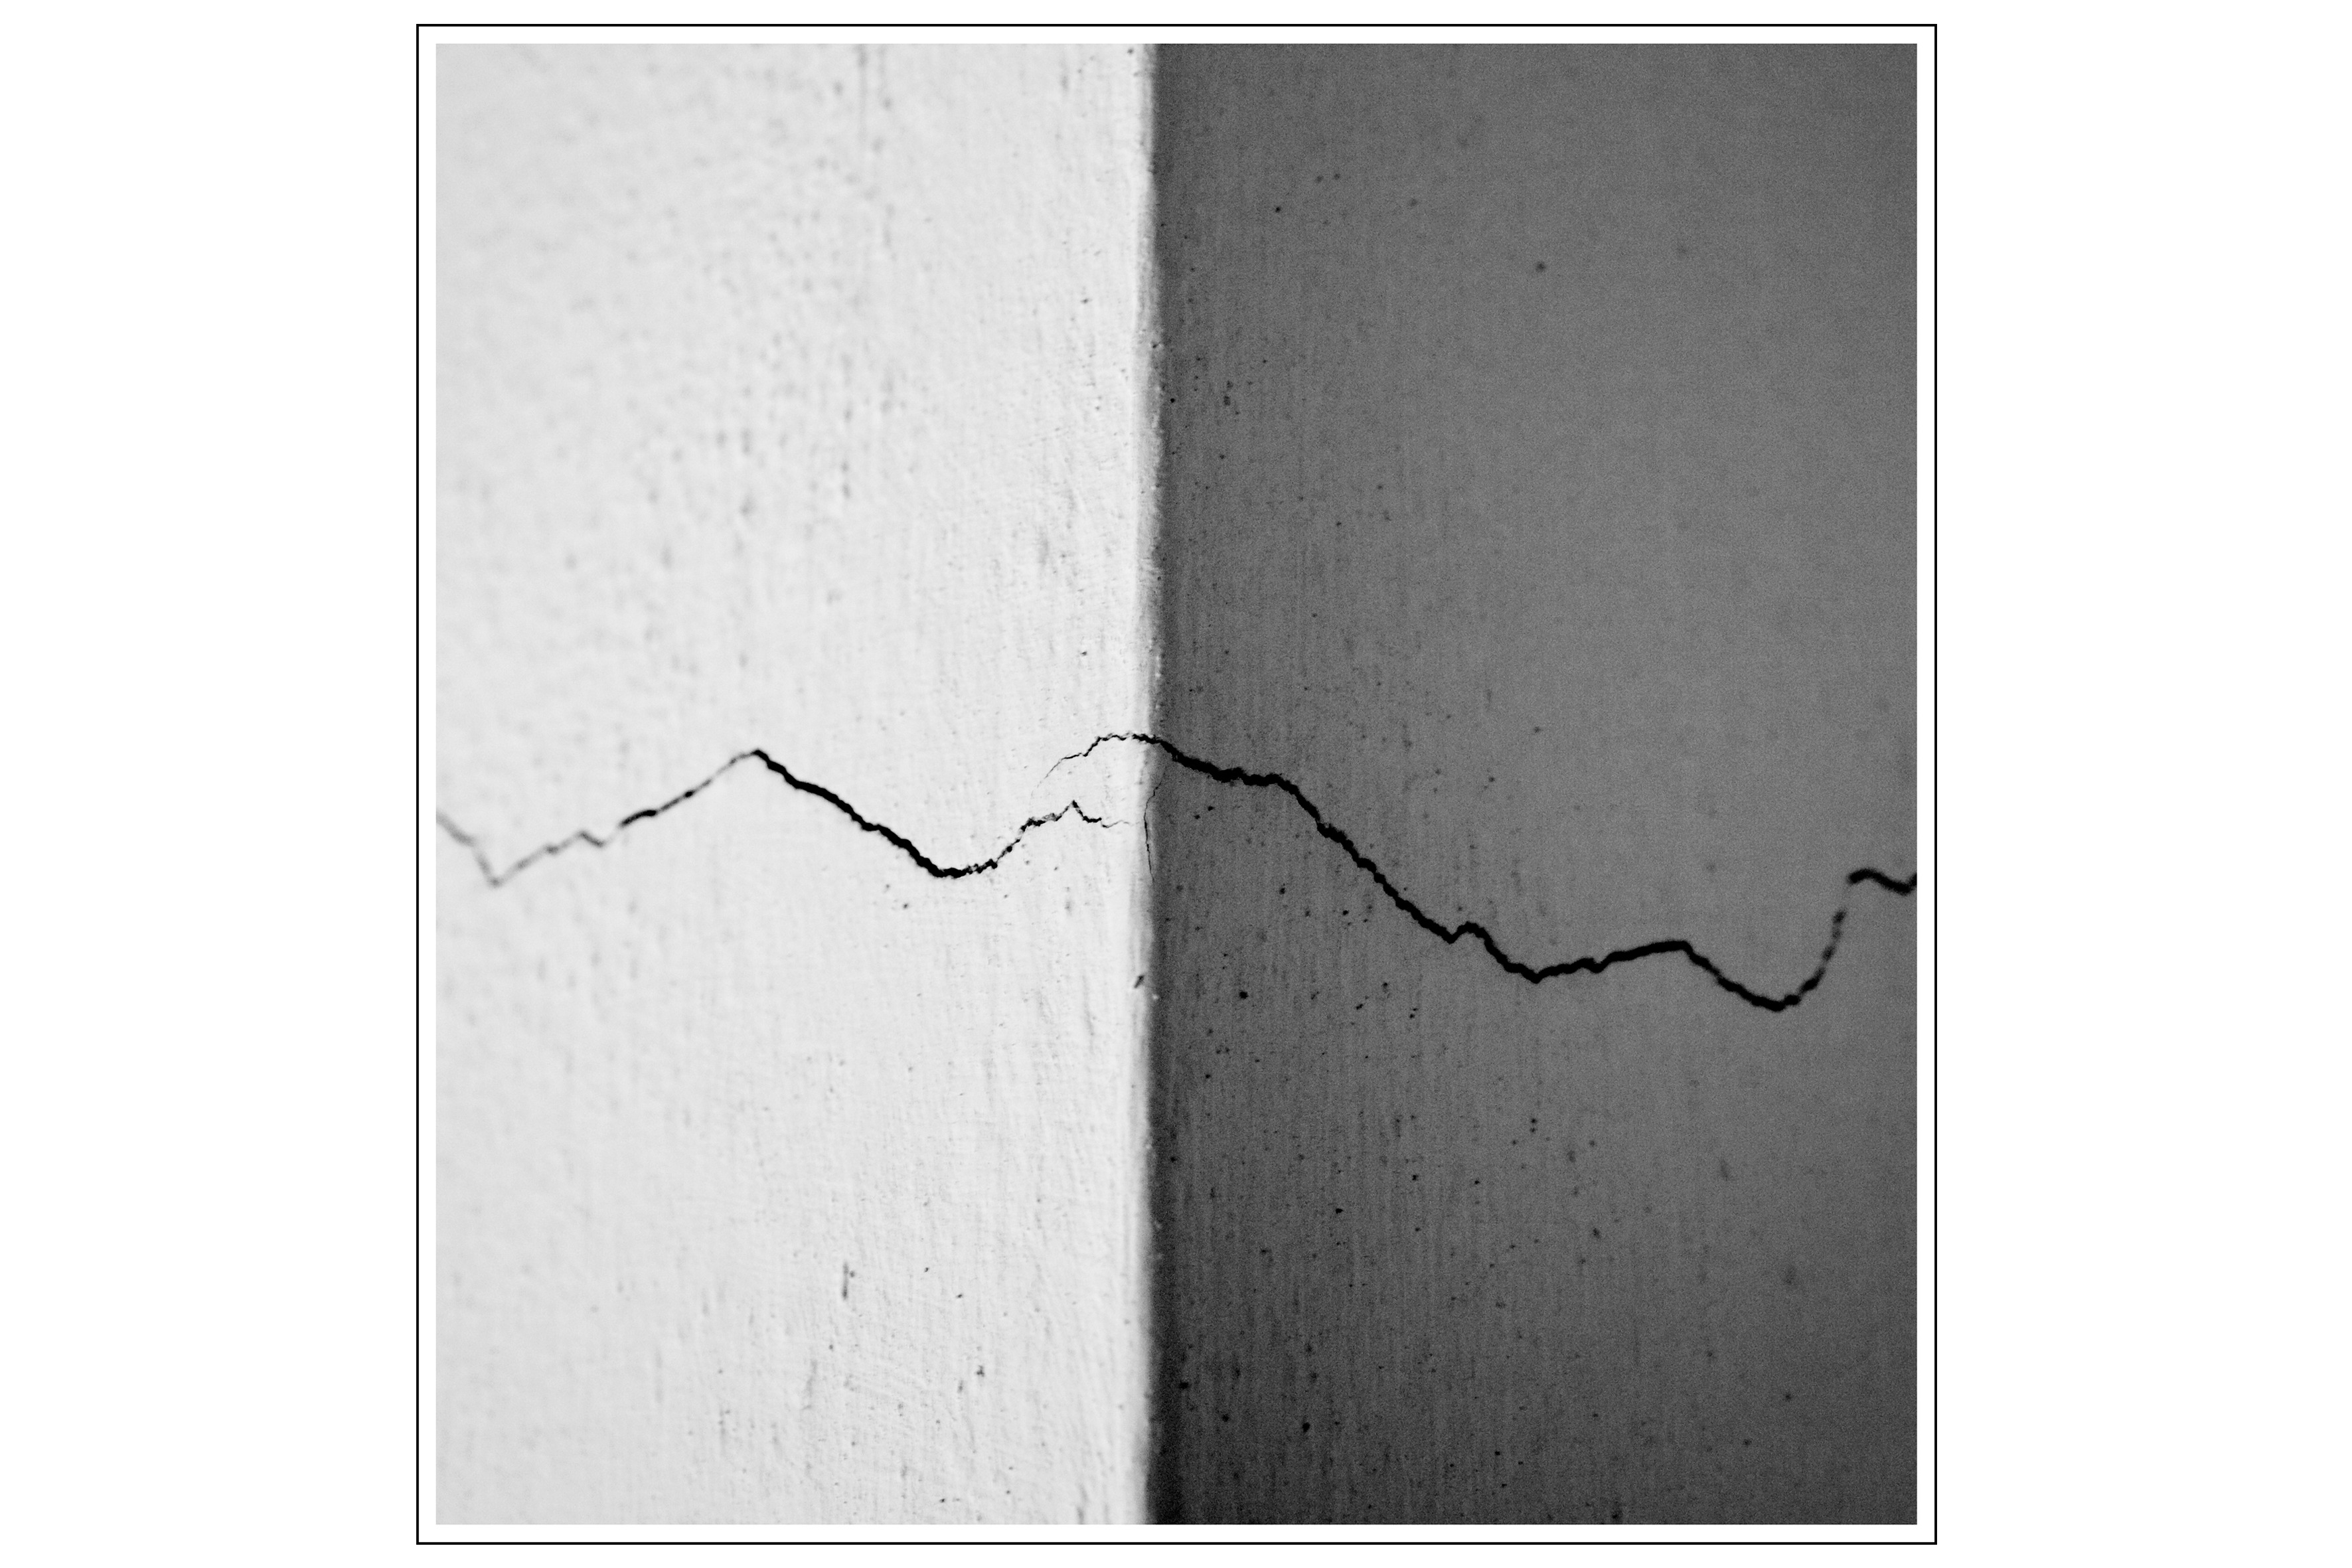
light, black and white, structure, wood, white, texture, floor, wall, dark, clear, line, contrast, darkness, black, page, material, black white, arrangement, art, drawing, rectangle, minimalism, composition, detail, cracks, simplicity, division, flooring, fine arts, b w photography, black and white photography, the bright side, golden section, the dark side